Break action

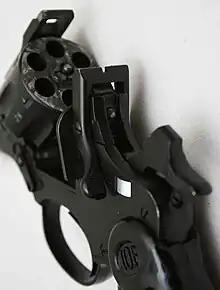
Close-up of an IOF 32 break-action revolver

The first break-action revolver was patented in France and Britain at the end of December in 1858 by Devisme. A substantial hinge pin joins the two parts of the rifle or shotgun; the stock with its firing mechanism and the fore-piece and barrel, which hold the round to be fired. In some cases the hinging pin may be easily removable, allowing the two portions of the weapon to be compactly and safely stored. In other cases the hinge will consist of a hook over a pin; releasing an auxiliary latch will allow sufficient travel to allow the hinge to be unhooked.